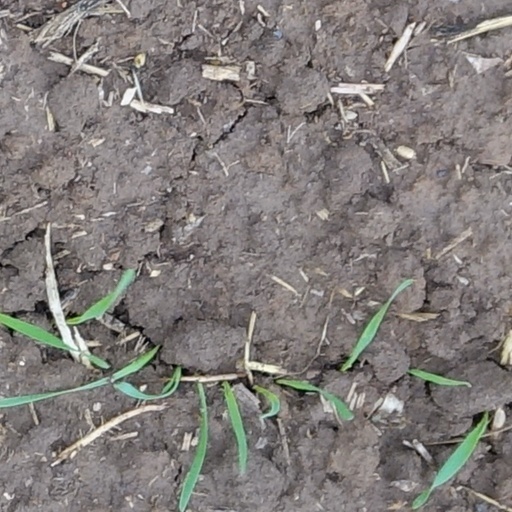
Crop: wheat